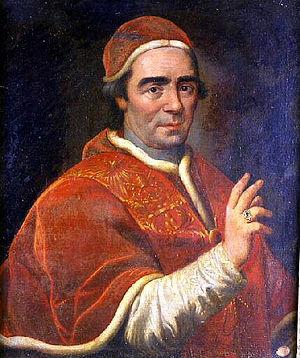
Portrait du pape Clément XIV Ganganelli
Cardinal in pectore est un terme utilisé dans l'Église catholique pour décrire les nominations par le pape dans le Sacré Collège lorsque le nom d'un promu n'est pas révélé publiquement : il est réservé par le pape, qui le garde « dans son cœur ».